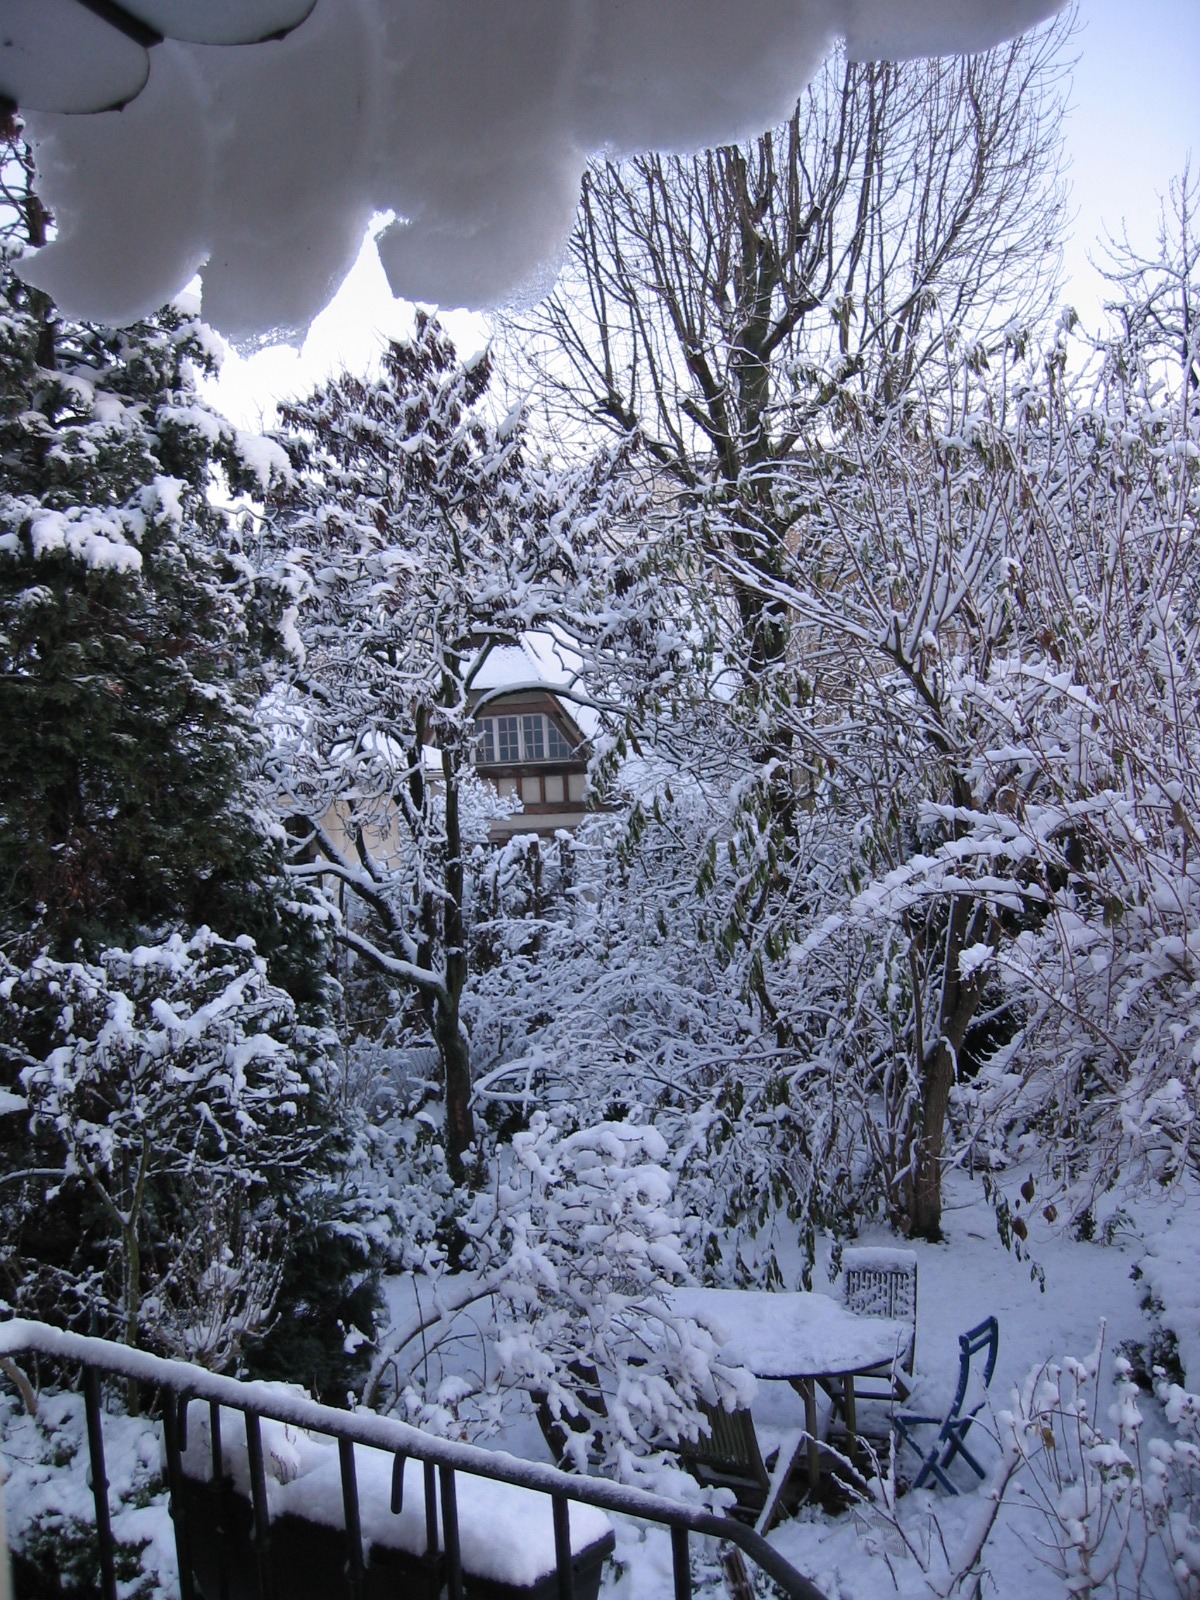
tree, branch, snow, cold, winter, white, house, frost, weather, freeze, season, lost, gel, freezing